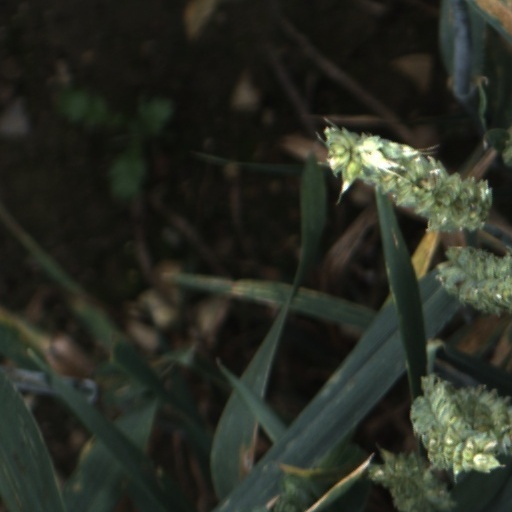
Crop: wheat